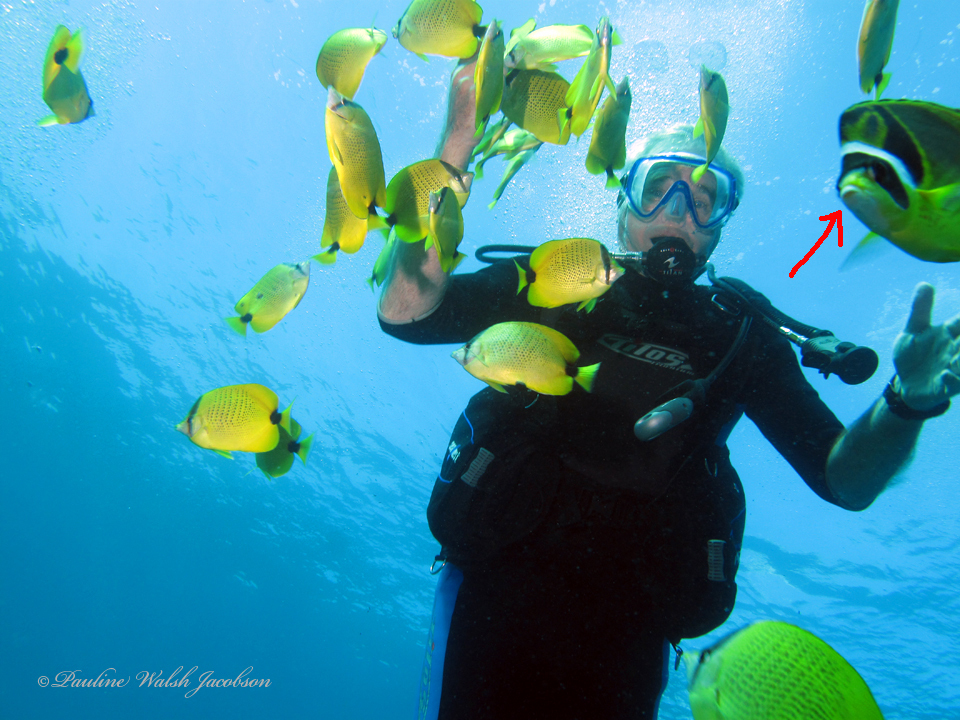
Chaetodon lunula (Raccoon Butterflyfish)